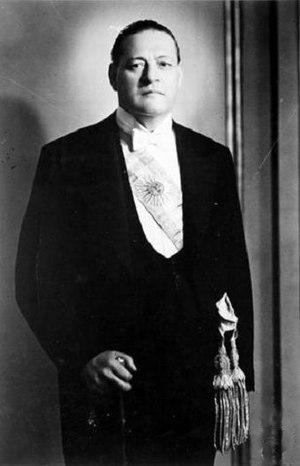
Jaime Gerardo Roberto Marcelino María Ortiz Lizardi a été Président de l'Argentine du 20 février 1938 au 27 juin 1942.